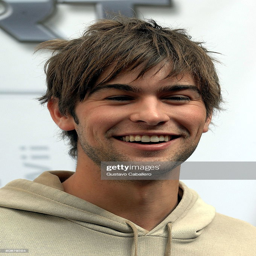
actor attends the launch of multiplayer video game .